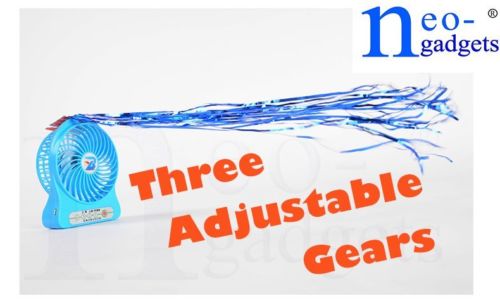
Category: fan